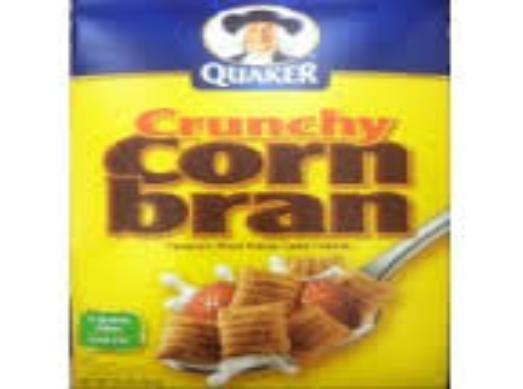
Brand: Crunchy Corn Bran
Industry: Food